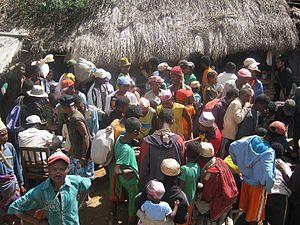
Foule au marché hebdomadaire de Fasintsara
Fasintsara est une commune rurale malgache du district d'Ifanadiana, située dans la partie nord-ouest de la région de Vatovavy-Fitovinany.